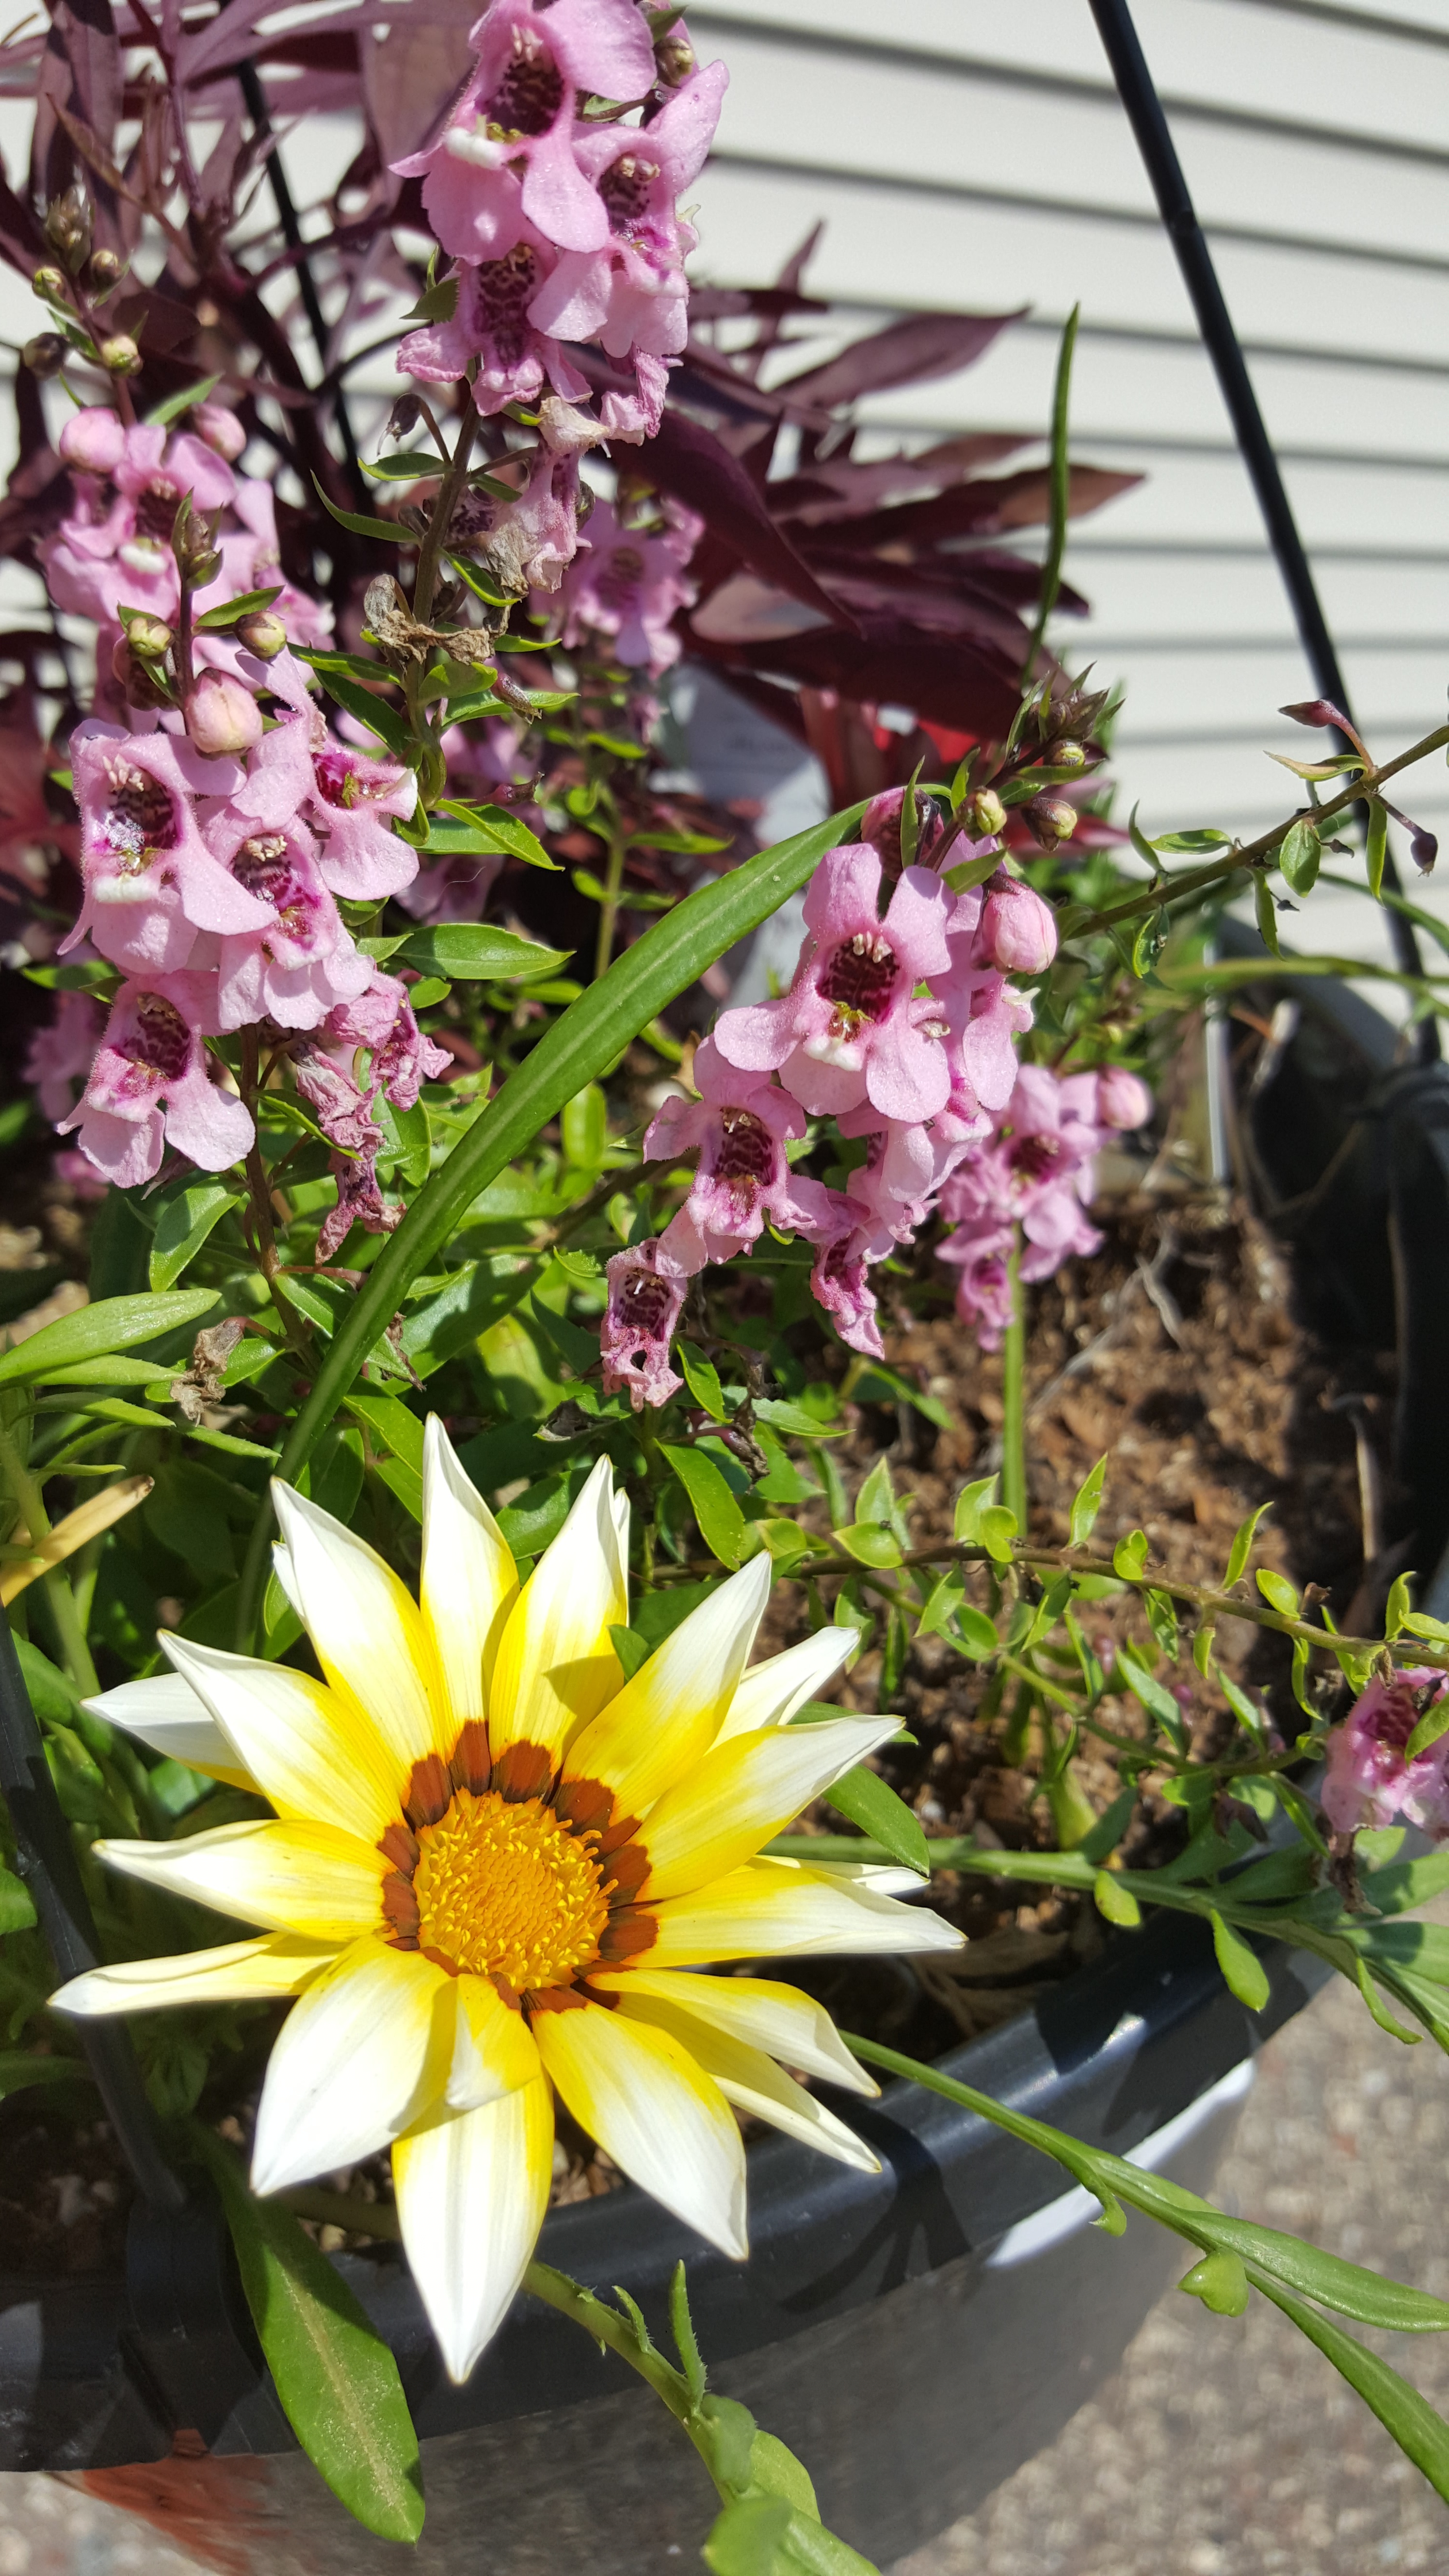
blossom, plant, flower, purple, botany, yellow, garden, flora, wildflower, floristry, flowering plant, daisy family, angelonia, flower bouquet, gaznia, floral design, land plant, flower arranging